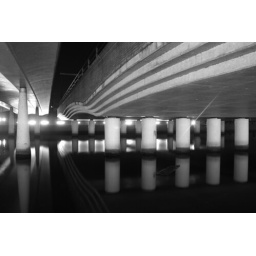
Artphoto taken under a rail road bridge in Amersfoort. Artistieke foto genomen onder de koppelpoort brug (trein) te Amersfoort.